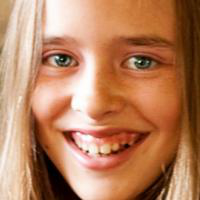
Age group: age 11-20